Albert Bunjaku

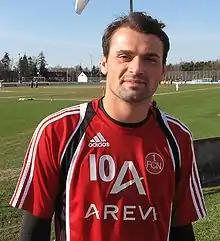
Bunjaku at practice with 1. FC Nürnberg in 2010

Albert Bunjaku (born 29 November 1983) is a Kosovan professional football coach and former player who is the assistant manager of the youth team at club Bayer Leverkusen and the manager of the Kosovo national under-19 team.